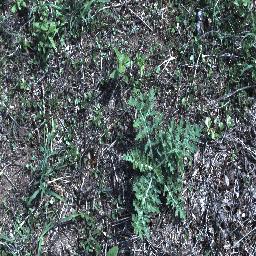
Label: parthenium